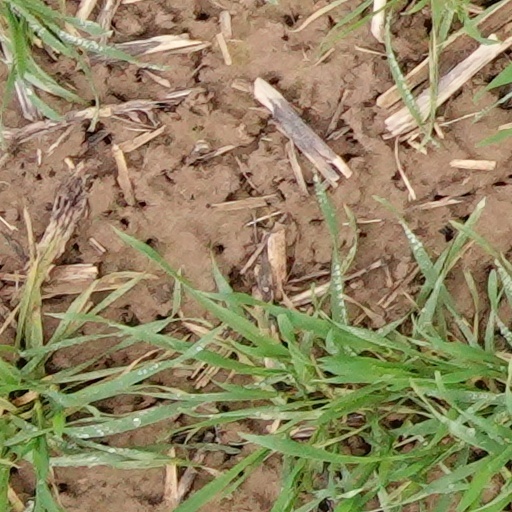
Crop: wheat